HomeSeer

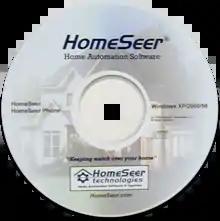
HS1 v1.7 distribution CD from 2004.

HomeSeer was founded in 1999 by company president Richard Helmke. At the time, Helmke was employed as Software Project Leader for Cabletron (later becoming Enterasys) in Rochester, New Hampshire. Helmke developed an interest in home automation and set about to find a software program that would fit his needs. After trying several programs, Helmke elected to create his own program (initially named "AutoHome"), and launched that effort, as a part-time pursuit, under the company name "Keware". Shortly after release, Keware was renamed "HomeSeer" and AutoHome was renamed "HomeSeer v1" or "HS1" for short. At first, the software was compatible with X10 light switches, plug-in modules and controllers. Over time, support was added for additional products such as the ADI Ocelot, JDS Stargate controller and WGL W800 wireless receivers. An open API coupled with a freely available SDK was added to encourage 3rd party development of plug-in (drivers) for support of additional technologies and products. HS1 included support for remote internet access and voice control using Microsoft speech technology (SAPI). As sales of HS1 increased, a message board forum was implemented to provide community-based support for HS1 users.